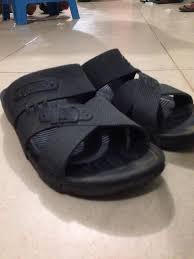
Waste category: shoes